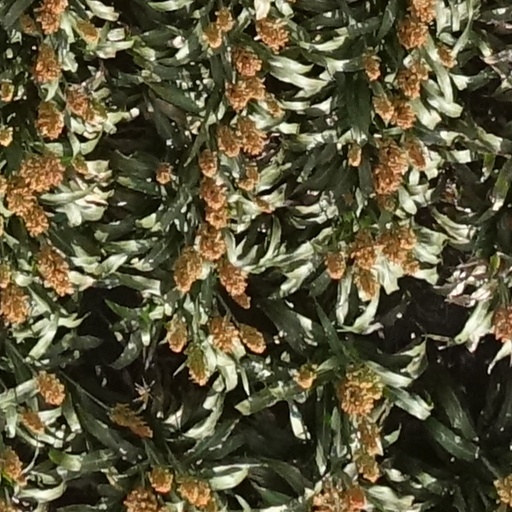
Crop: sorghum